Hermann de Stern

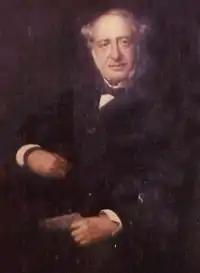

Hermann de Stern, Baron de Stern (1815–1887) was a German-born British banker and senior partner of the firm of Stern Brothers.